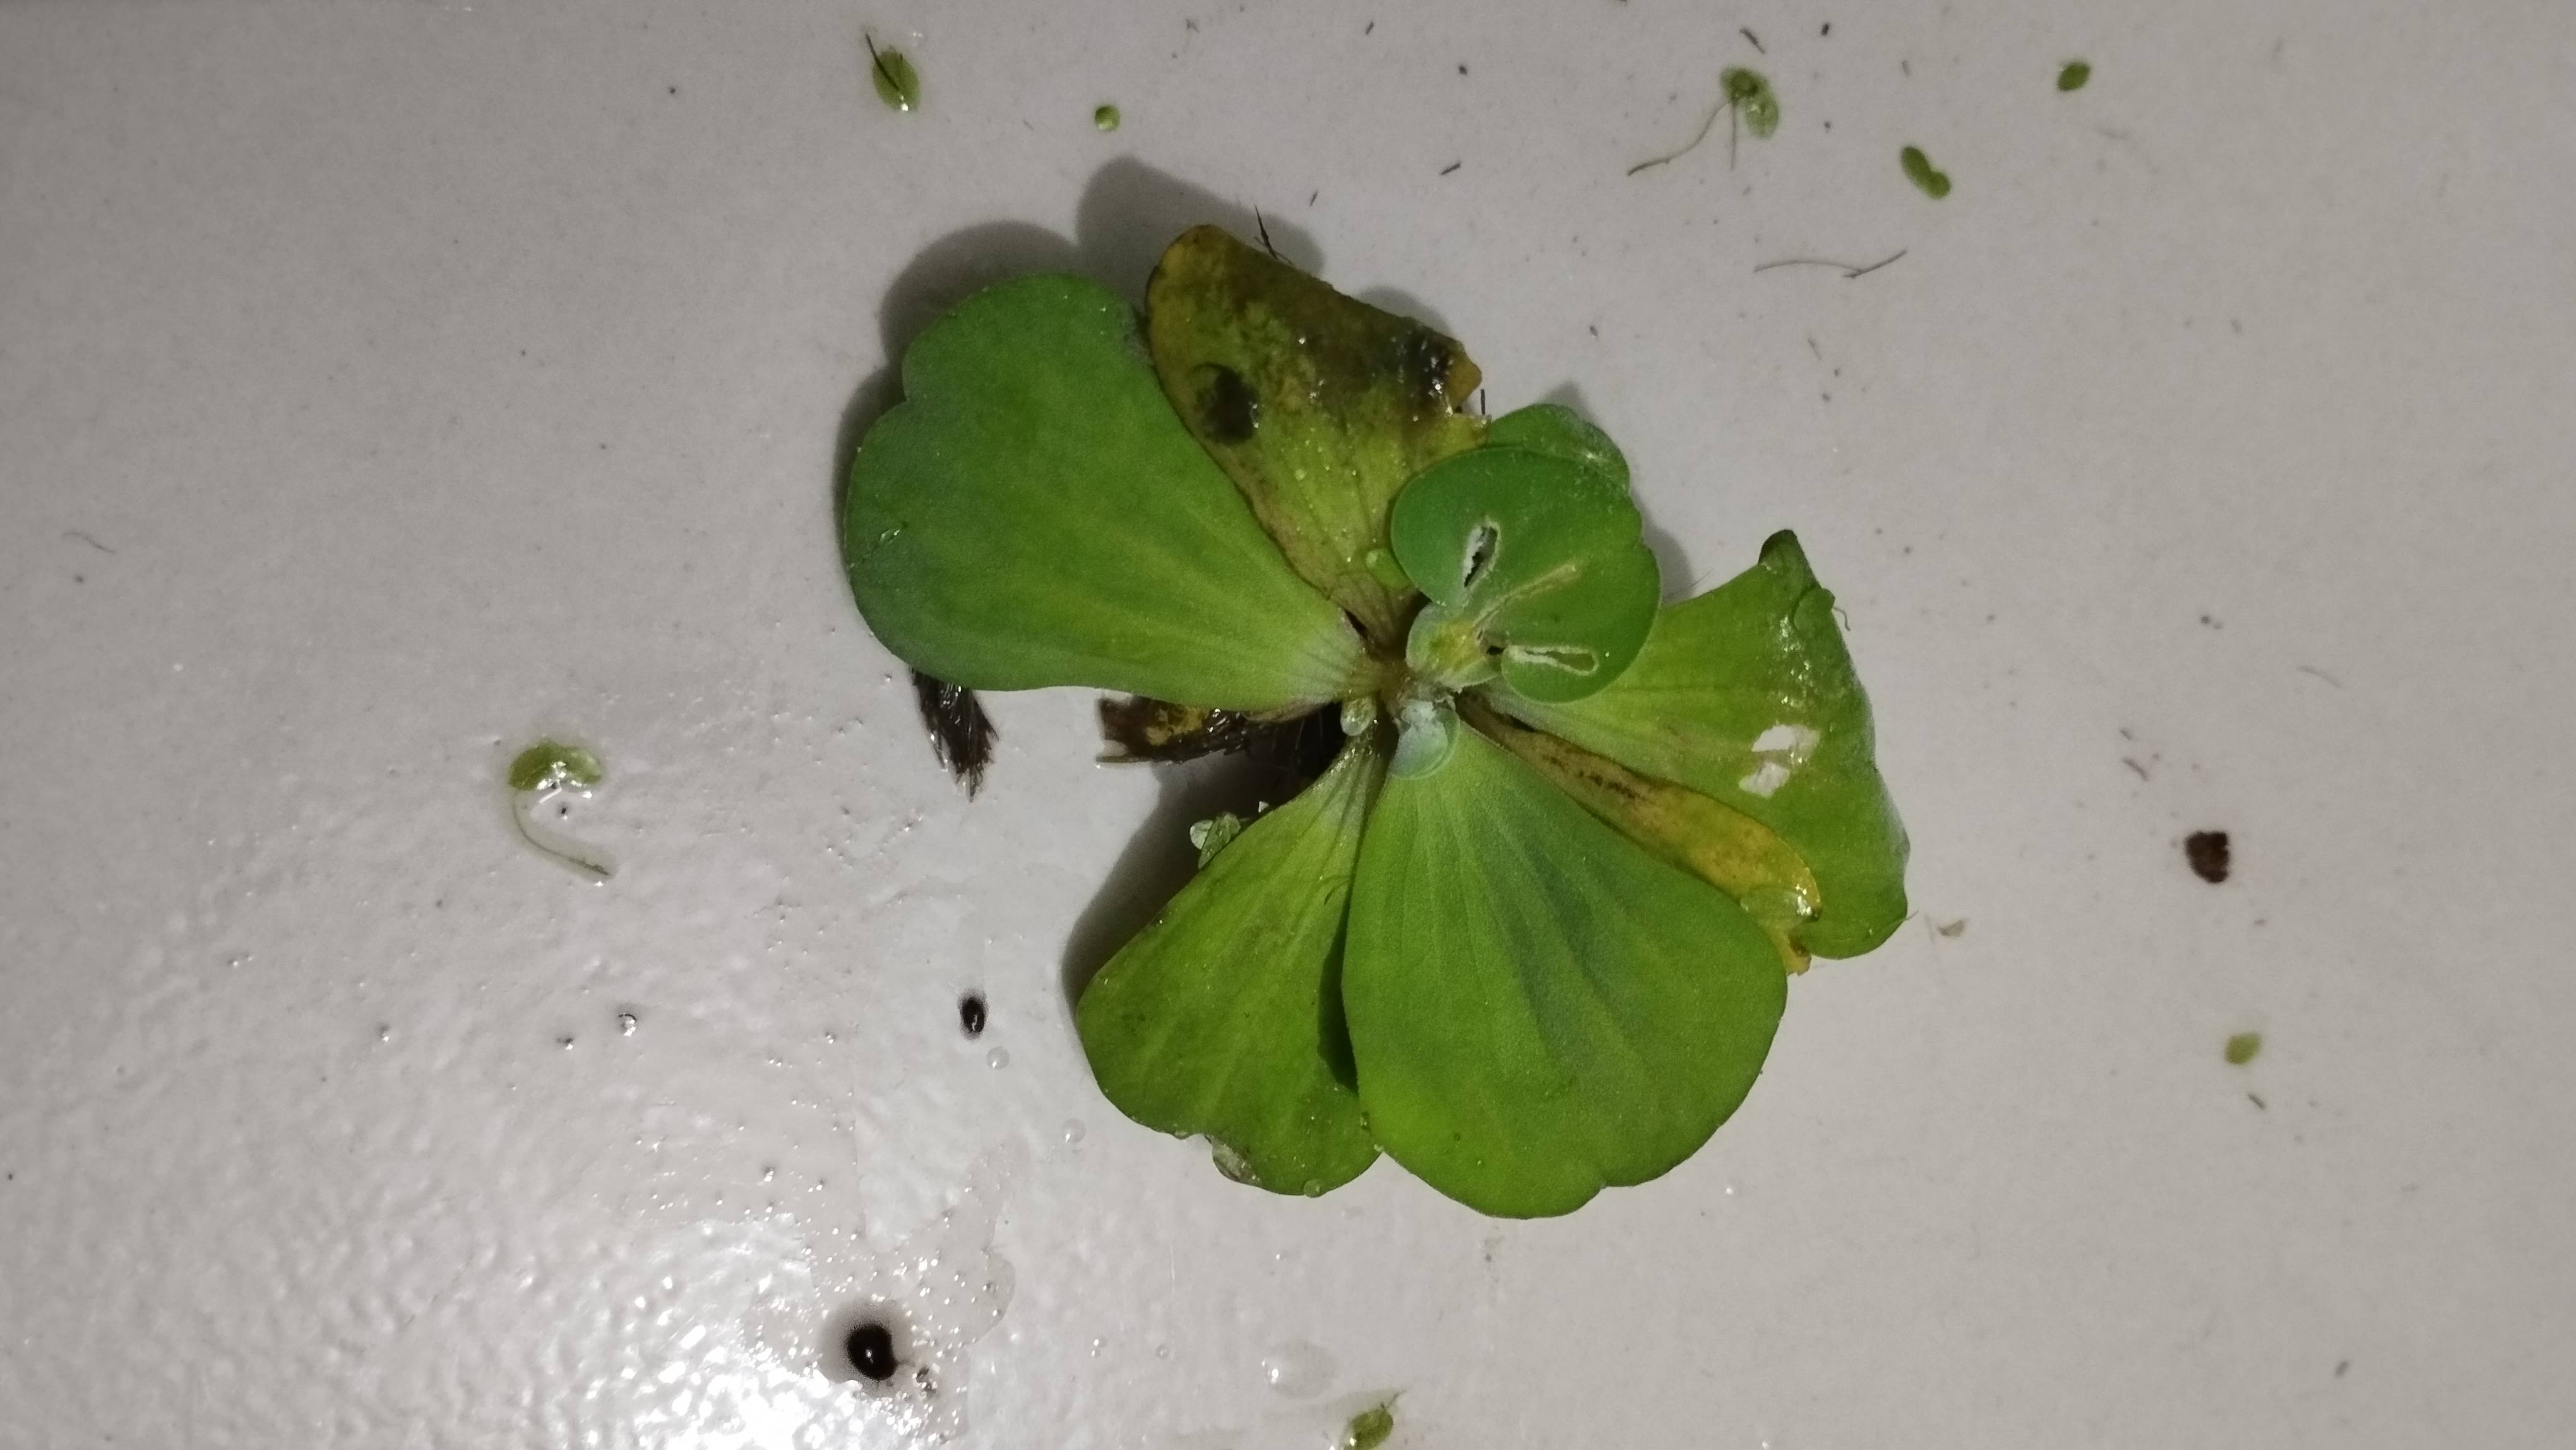
Species: Water Lettuce (Pistia stratiotes)